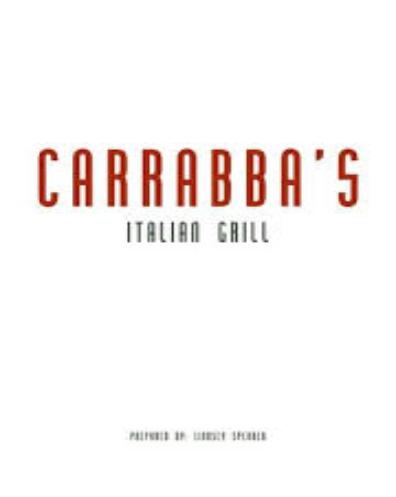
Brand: Carrabba's Italian Grill
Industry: Food